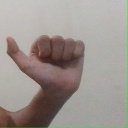
अक्षर: त